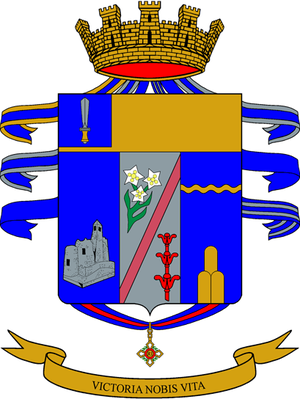
Les bersagliers sont un corps de l'Armée de terre italienne. Créée en 1836 par le général Alessandro La Marmora pour servir dans l'Armée royale sarde, qui deviendra plus tard l'Armée royale d'Italie, cette unité d'infanterie légère est caractérisée par sa grande mobilité, par le port d'un chapeau à larges bords, utilisé seulement dans l'uniforme de parade à l'époque contemporaine, décoré de plumes de coq de bruyère présentes également sur les casques de combat moderne, et par sa fanfare défilant au pas de course en jouant l'hymne des bersagliers Flik Flok.